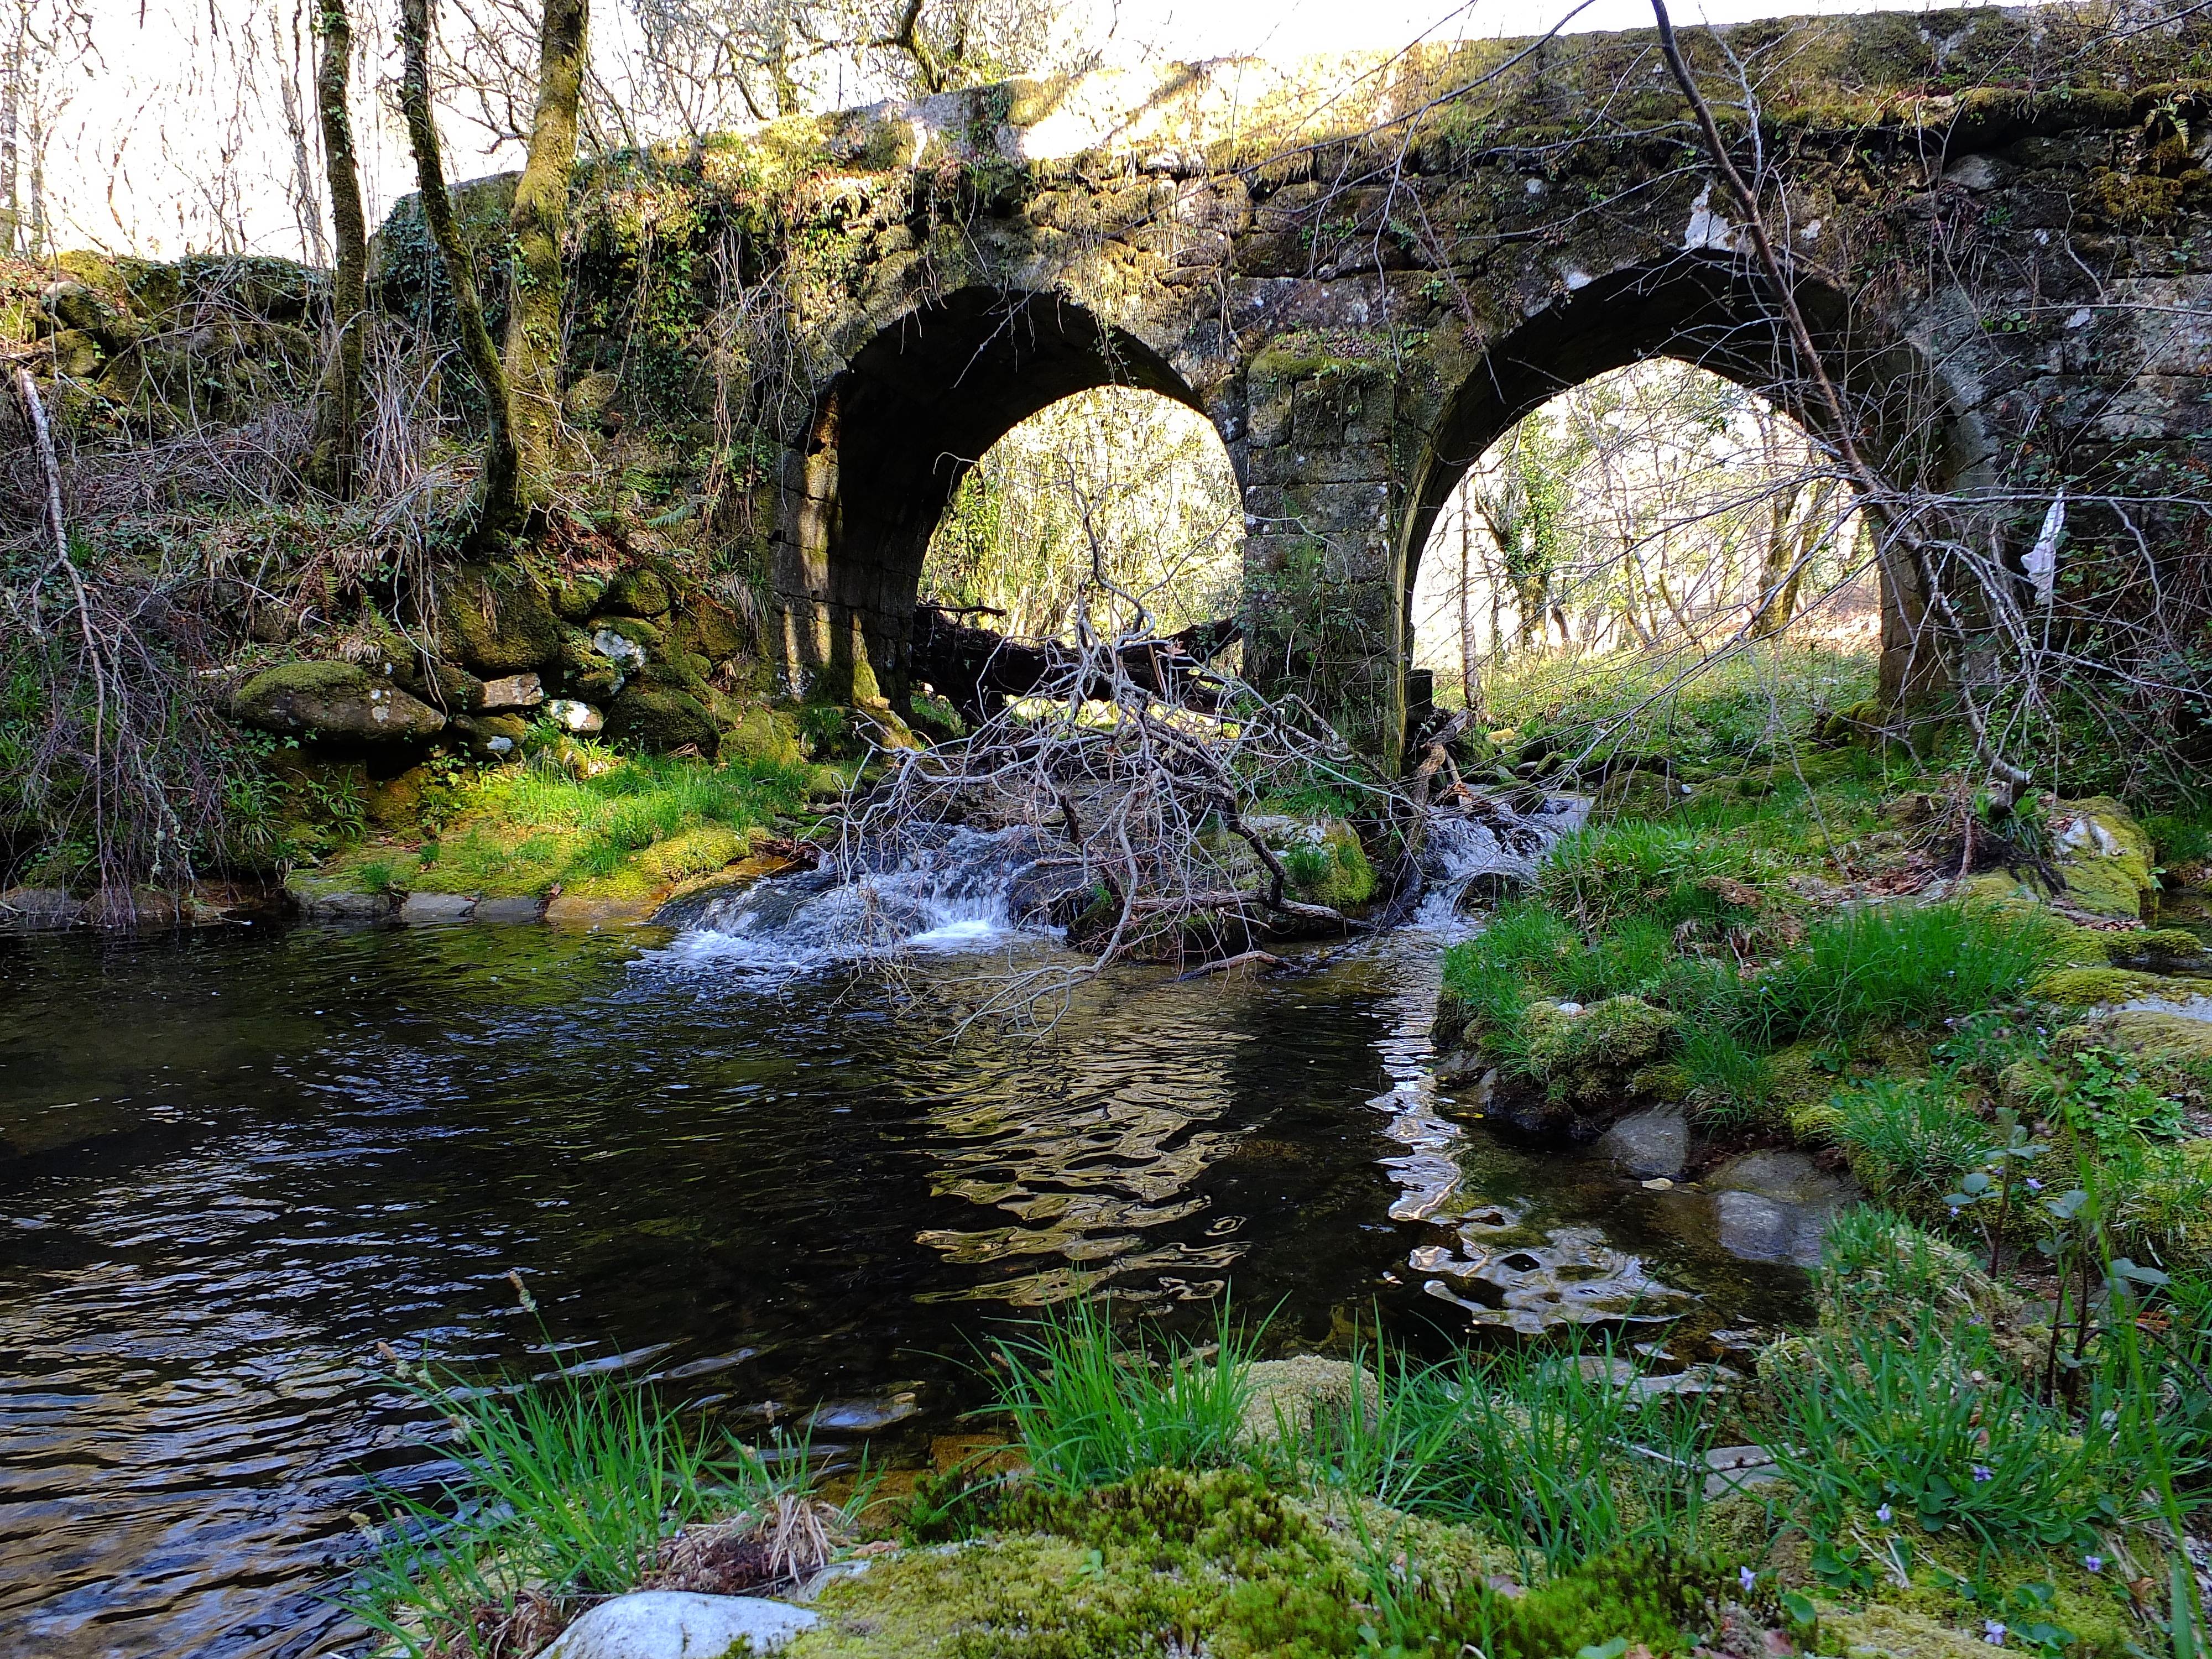
landscape, bridge, river, pond, stream, waterway, spain, galicia, pontevedra, paisajes, woodland, watercourse, espana, ggl1, gaby1, fujifilmxs1, pontevedragaliciaespa a